Viking art

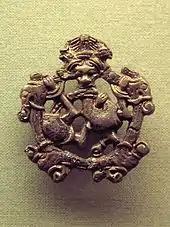
Bronze pendant from Hedeby (Haithabu)

The Borre Style embraces a range of geometric interlace / knot patterns and zoomorphic (single animal) motifs, first recognised in a group of gilt-bronze harness mounts recovered from a ship grave in Borre mound cemetery near the village of Borre, Vestfold, Norway, and from which the name of the style derives. Borre Style prevailed in Scandinavia from the late 9th through to the late 10th century, a timeframe supported by dendrochronological data supplied from sites with characteristically Borre Style artifacts Found in Brooches